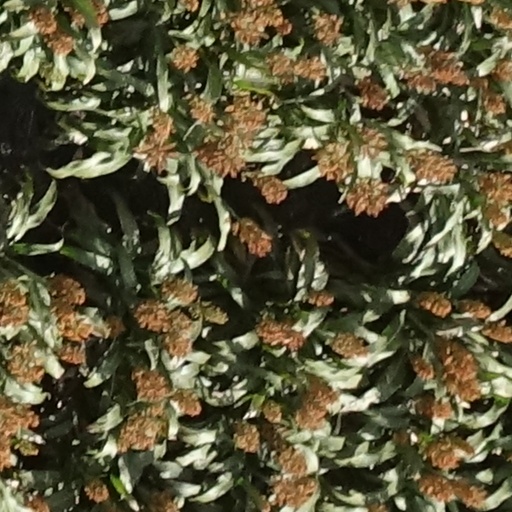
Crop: sorghum